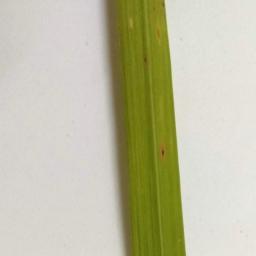
Label: Rice___Brown_Spot